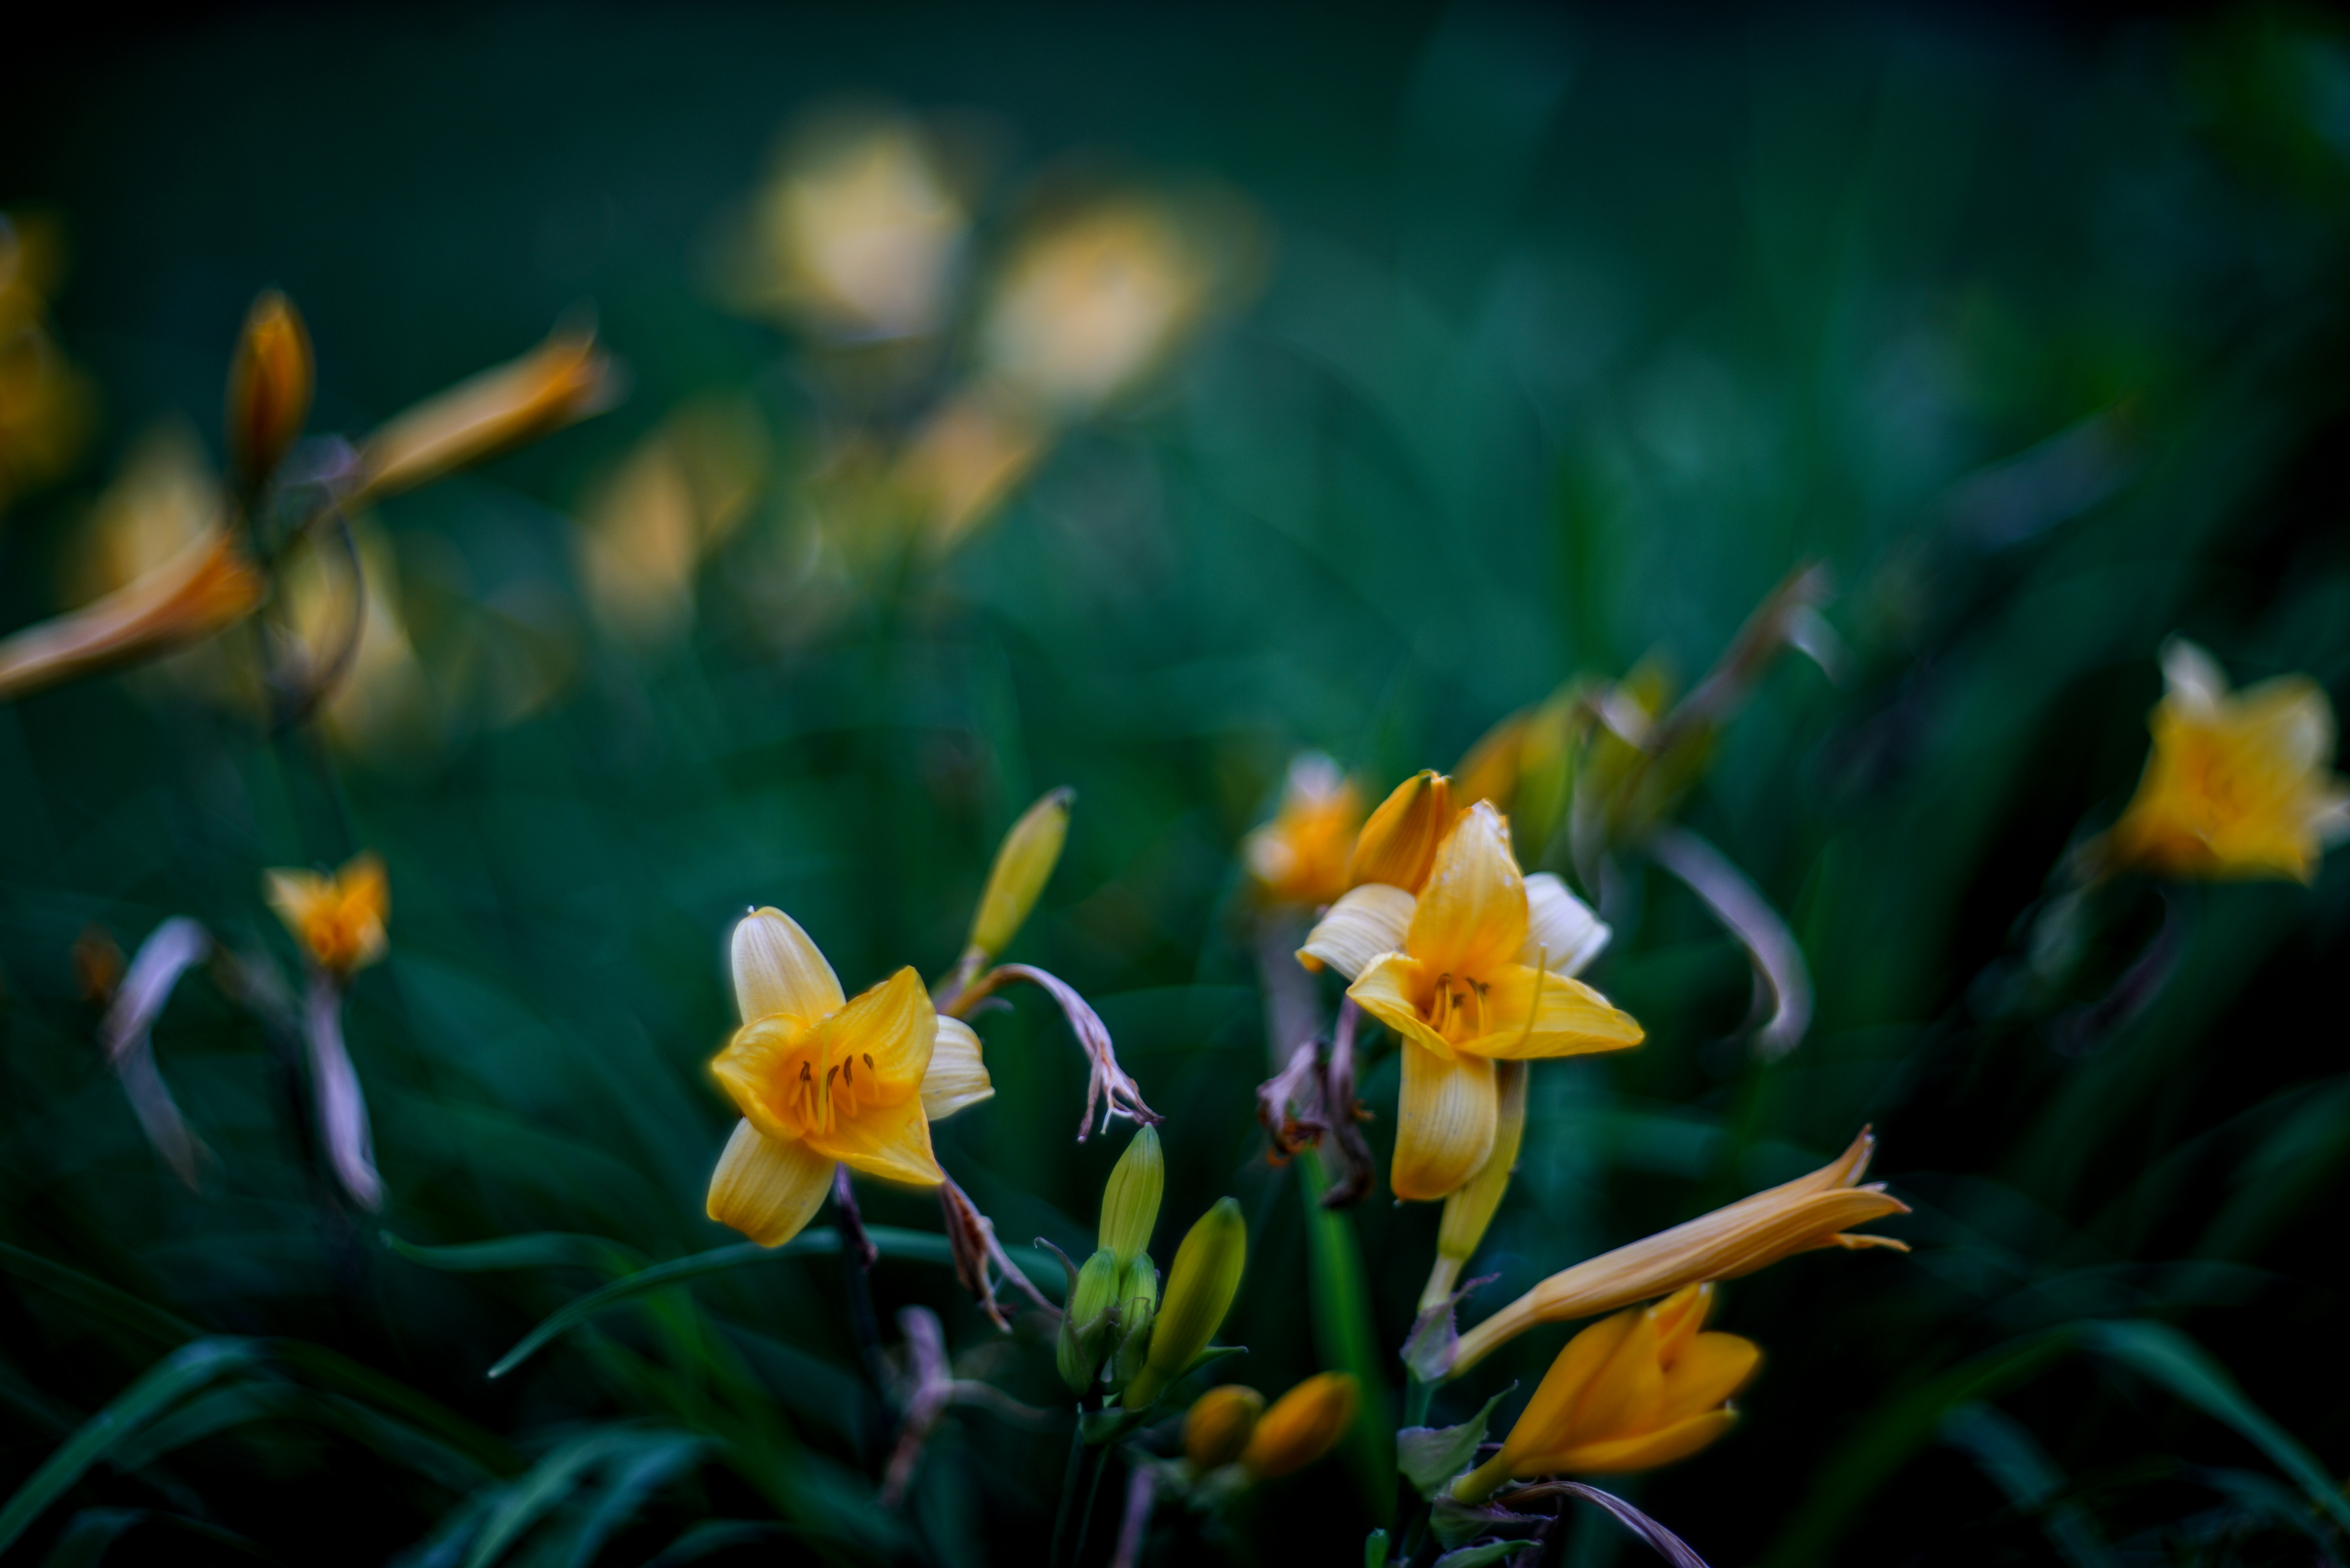
nature, bokeh, plant, flower, green, botany, yellow, garden, flora, wildflower, flowers, art, dream, beauty, kunst, narcissus, gelb, grn, helios, 85, schnheit, traum, darten, blumeb, macro photography, flowering plant, plant stem, land plant